Cottingham, East Riding of Yorkshire

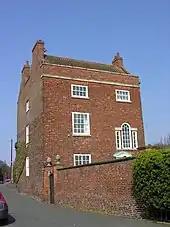

Snuff was manufactured in the south of the village in the 18th century; towards the end of the century a large mill owned by Quaker William Travis was producing 15 hundredweight of snuff per week. William Travis had a three-storied house built in 1750 next to the mill.